Ponce, Puerto Rico

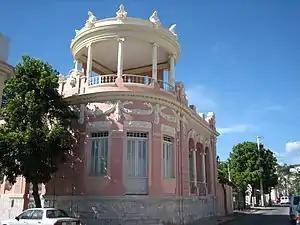
The Museum of Puerto Rican Architecture, the only architecture museum in the Island, is housed in this 100-year-old residence on Reina Street

On October 7, 1985, Ponce was the scene of a major tragedy, when at least 129 people lost their lives to a mudslide in a sector of Barrio Portugués Urbano called Mameyes. International help was needed to rescue people and recover corpses. The United States and many other countries, including Mexico, France, and Venezuela, sent economic, human, and machinery relief. The commonwealth government, subsequently, relocated hundreds of people to a new community built on stable ground. In 2005, the National Science and Technology Council's Subcommittee on Disaster Reduction of the United States reported that the Mameyes landslide held the record for having inflicted "the greatest loss of life by a single landslide" up to that year.